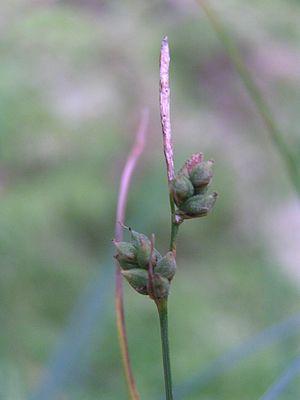
Cette liste de Tracheophyta de Bosnie-Herzégovine, ainsi que d’espèces introduites est un aperçu incomplet d’espèces de mousses, de fougères, de gymnospermes et d’angiospermes citées dans la littérature disponible en langues bosniaque, croate, serbe et serbo-croate. Cet aperçu n’inclue pas des espèces cultivées ni celles occasionnellement introduites.